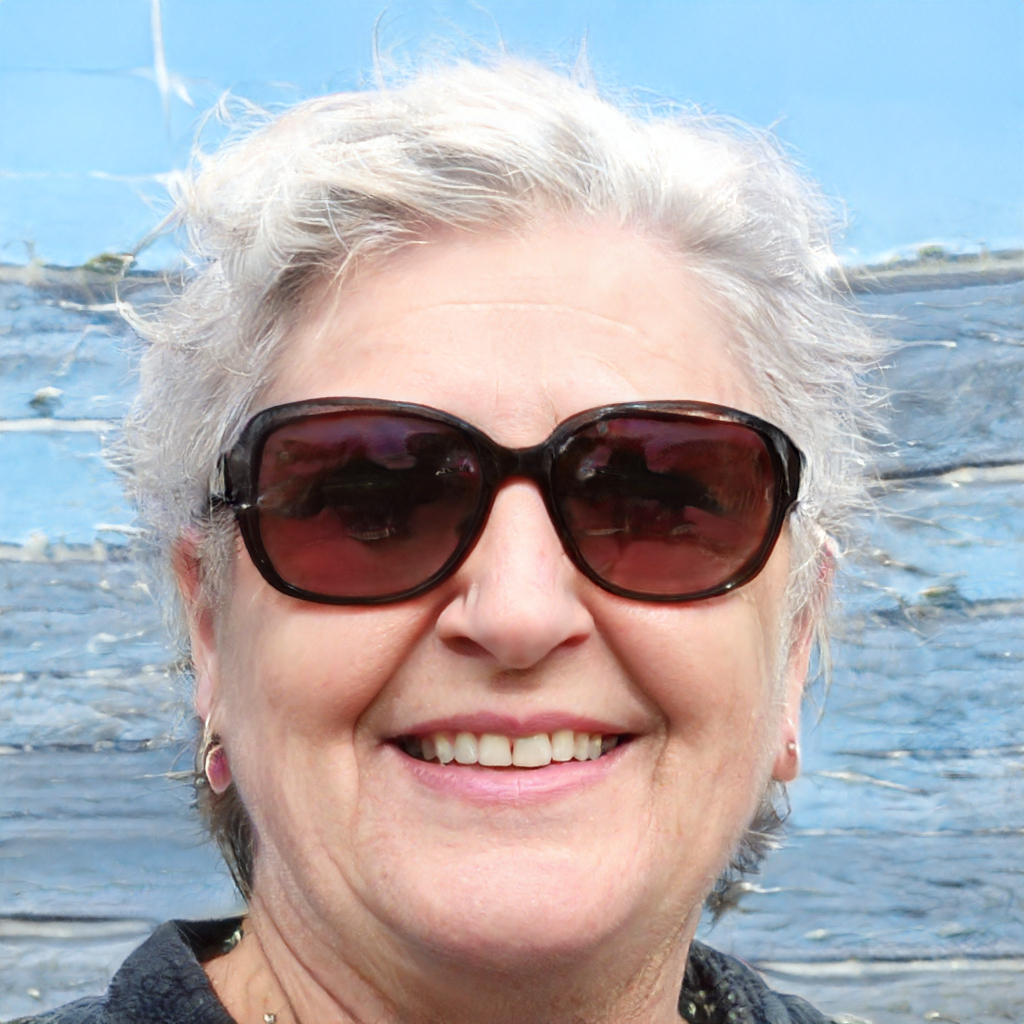
Portrait style: Real Portrait